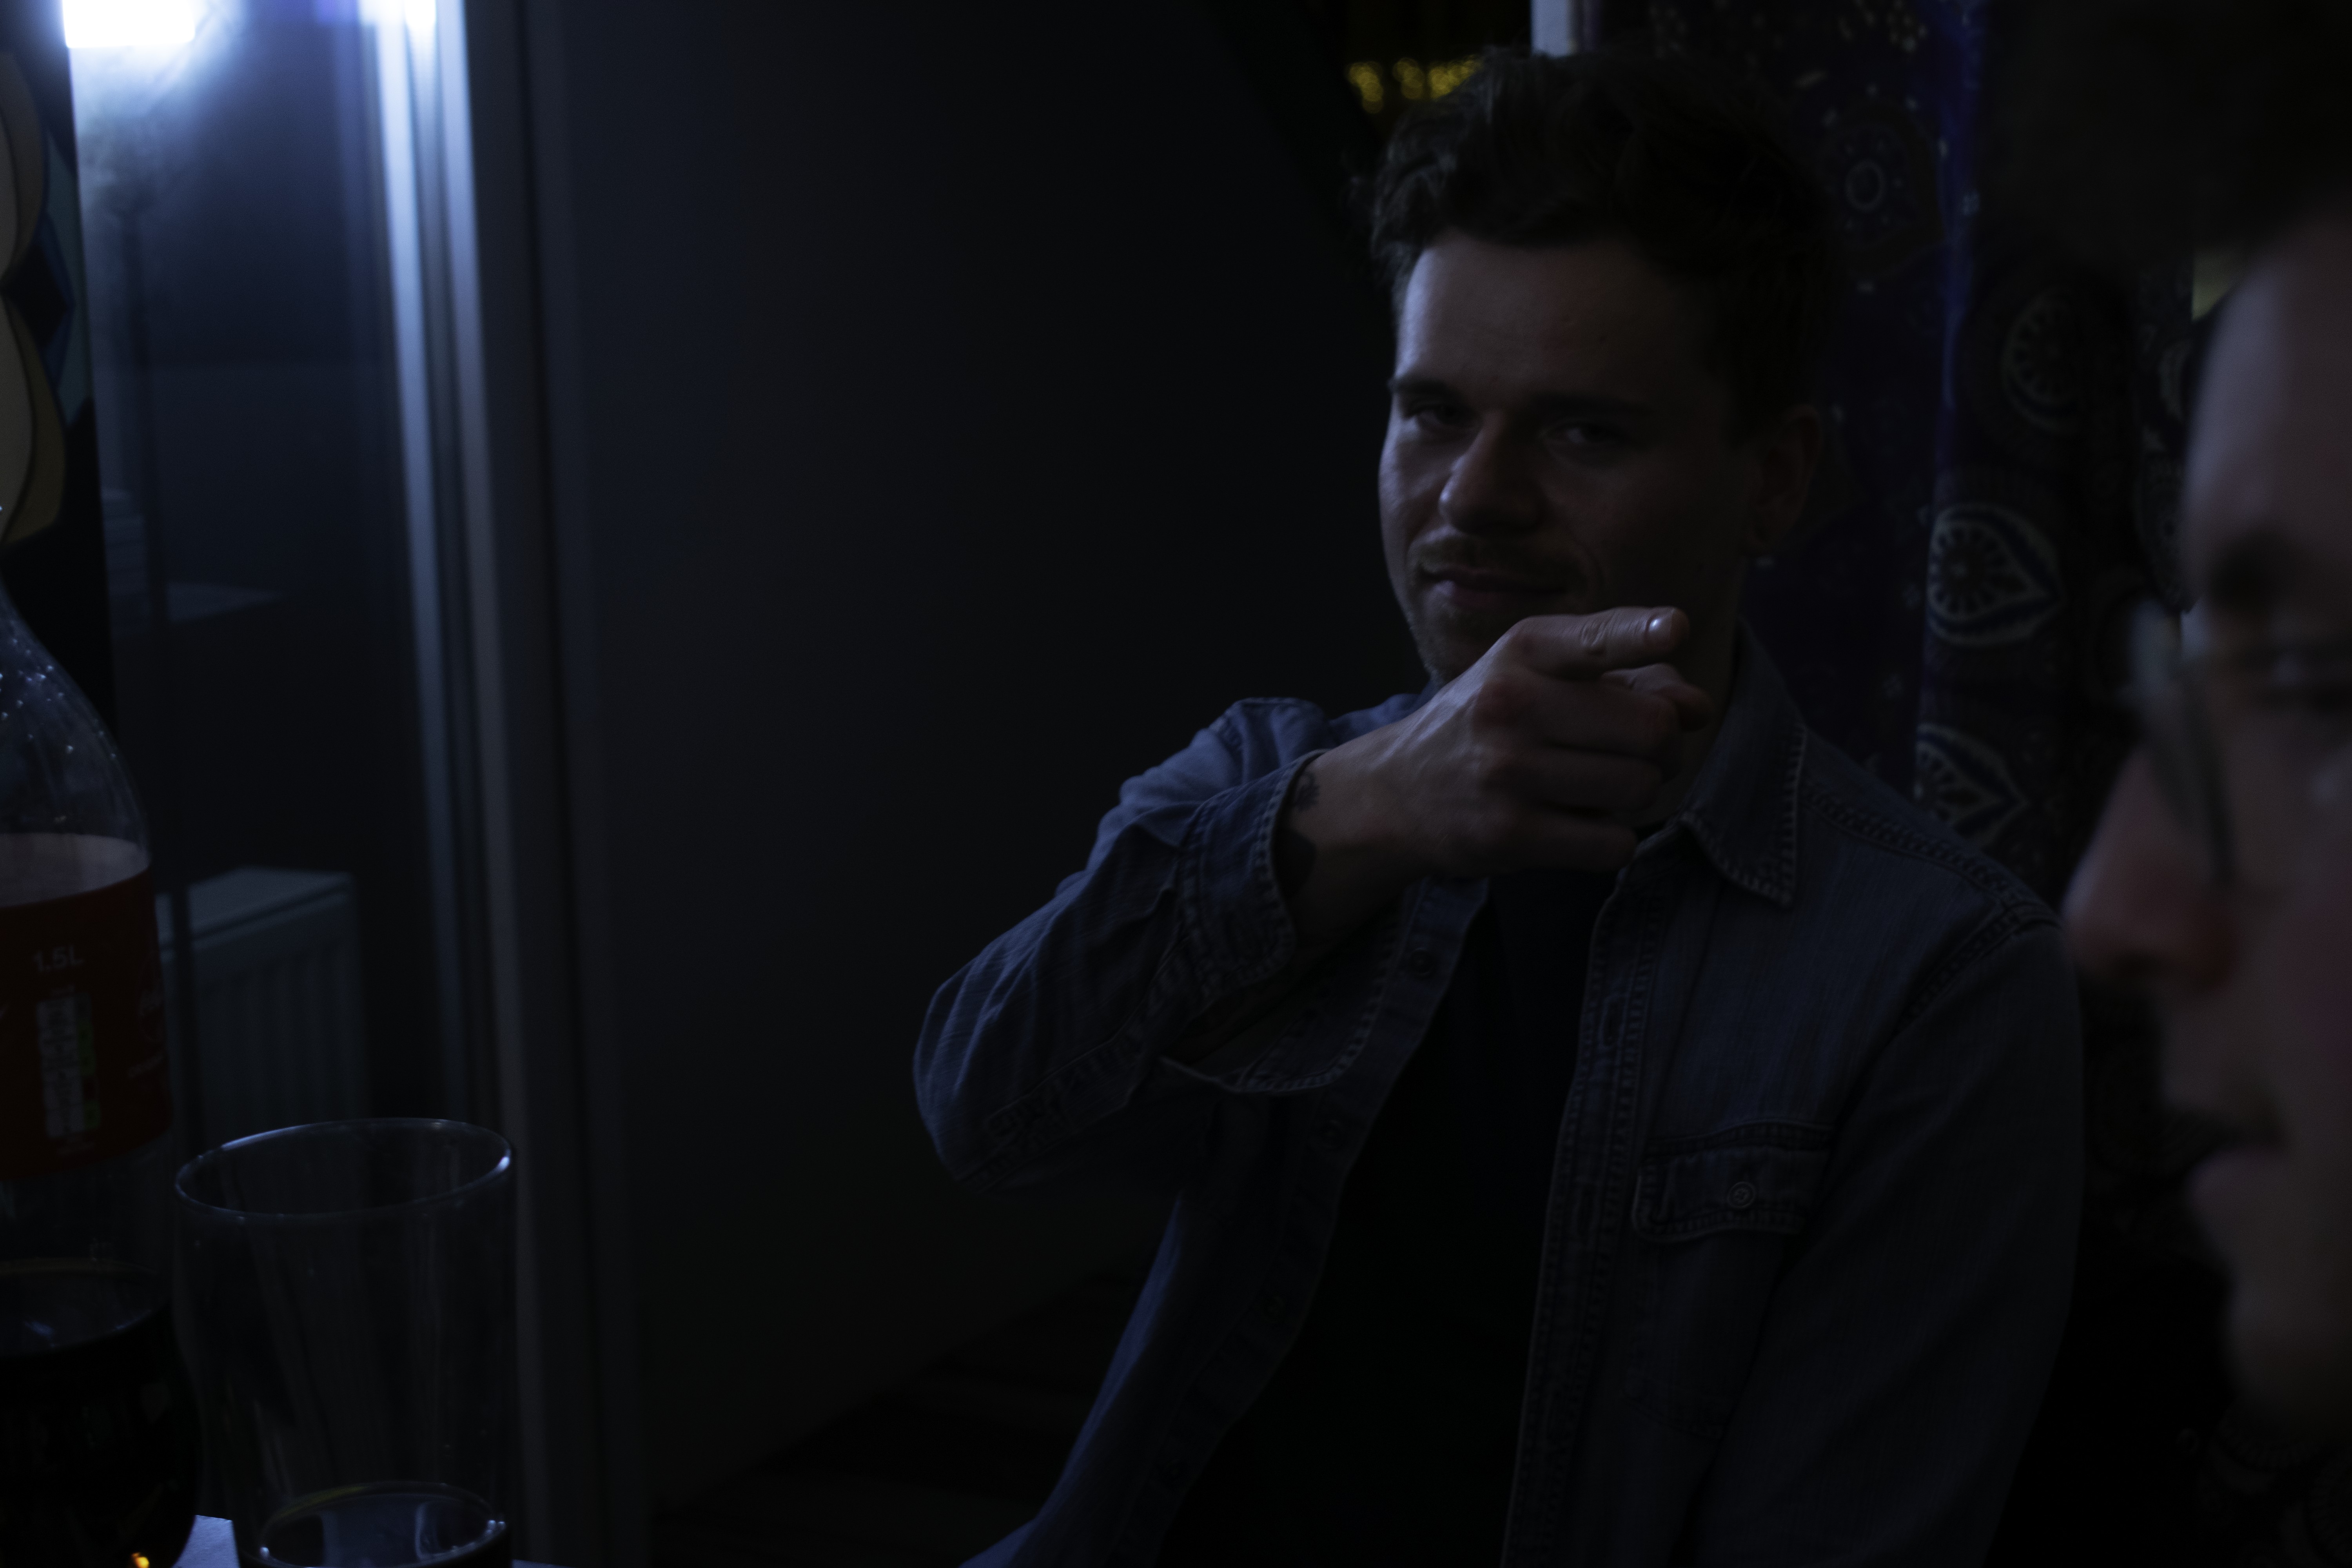
Brecht, Corbeel, illustration, art, work, photography, outside, inside, light, composition, national, nature, color, colour, design, popular, tree, france, belgium, germany, italy, brussels, Brecht Corbeel, decoration, props, concept art, photobashing, reference, blog, people, panda, black, darkness, human, midnight, night, room, flash photography